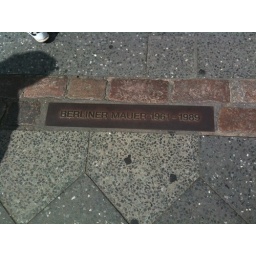
These are all over the city, marking where the wall stood. A simple, yet effective monument to the Cold War.